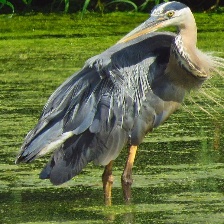
Species: BLUE HERON
Scientific name: ARDEA HERODIAS
ImageNet parent category: little_blue_heron